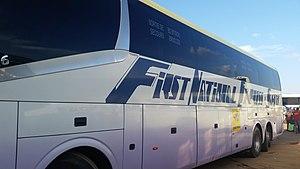
L'économie du Cameroun est la plus diversifiée d’Afrique centrale, non seulement grâce à de nombreuses implantations étrangères mais aussi à de nombreux groupes nationaux. On retrouve dans le pays, des activités très variées notamment dans les secteurs forestiers et agricoles, les hydrocarbures, l’industrie autour des boissons, sucrerie, huilerie, savonnerie, minoterie, aluminium, ciment, métallurgie, première transformation du bois, etc.